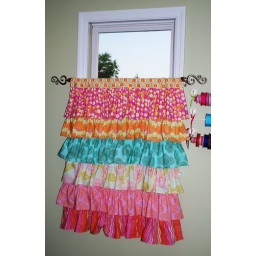
A fun, colorful curtain sent in by Danielle Witherington.